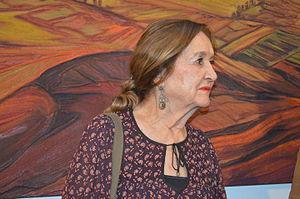
Rina Lazo est une artiste peintre guatémaltèque-mexicaine.